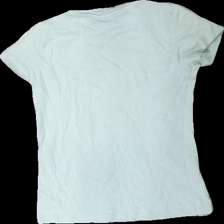
View: back
Type: T-shirt
Category: Children
Brand: Not in the list
Brand text on label: D.M.D by denim day
Colors: Blue, Multicolor, Green, Yellow
Material: 100% cotton
Pattern: Other
Cut: Regular
Size: 140
Season: All
Stains: Minor
Holes: Major
Price range: <50
Recommended usage: Recycle